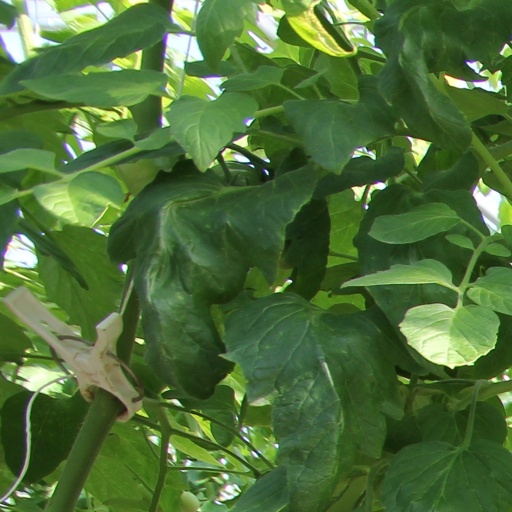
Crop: tomato